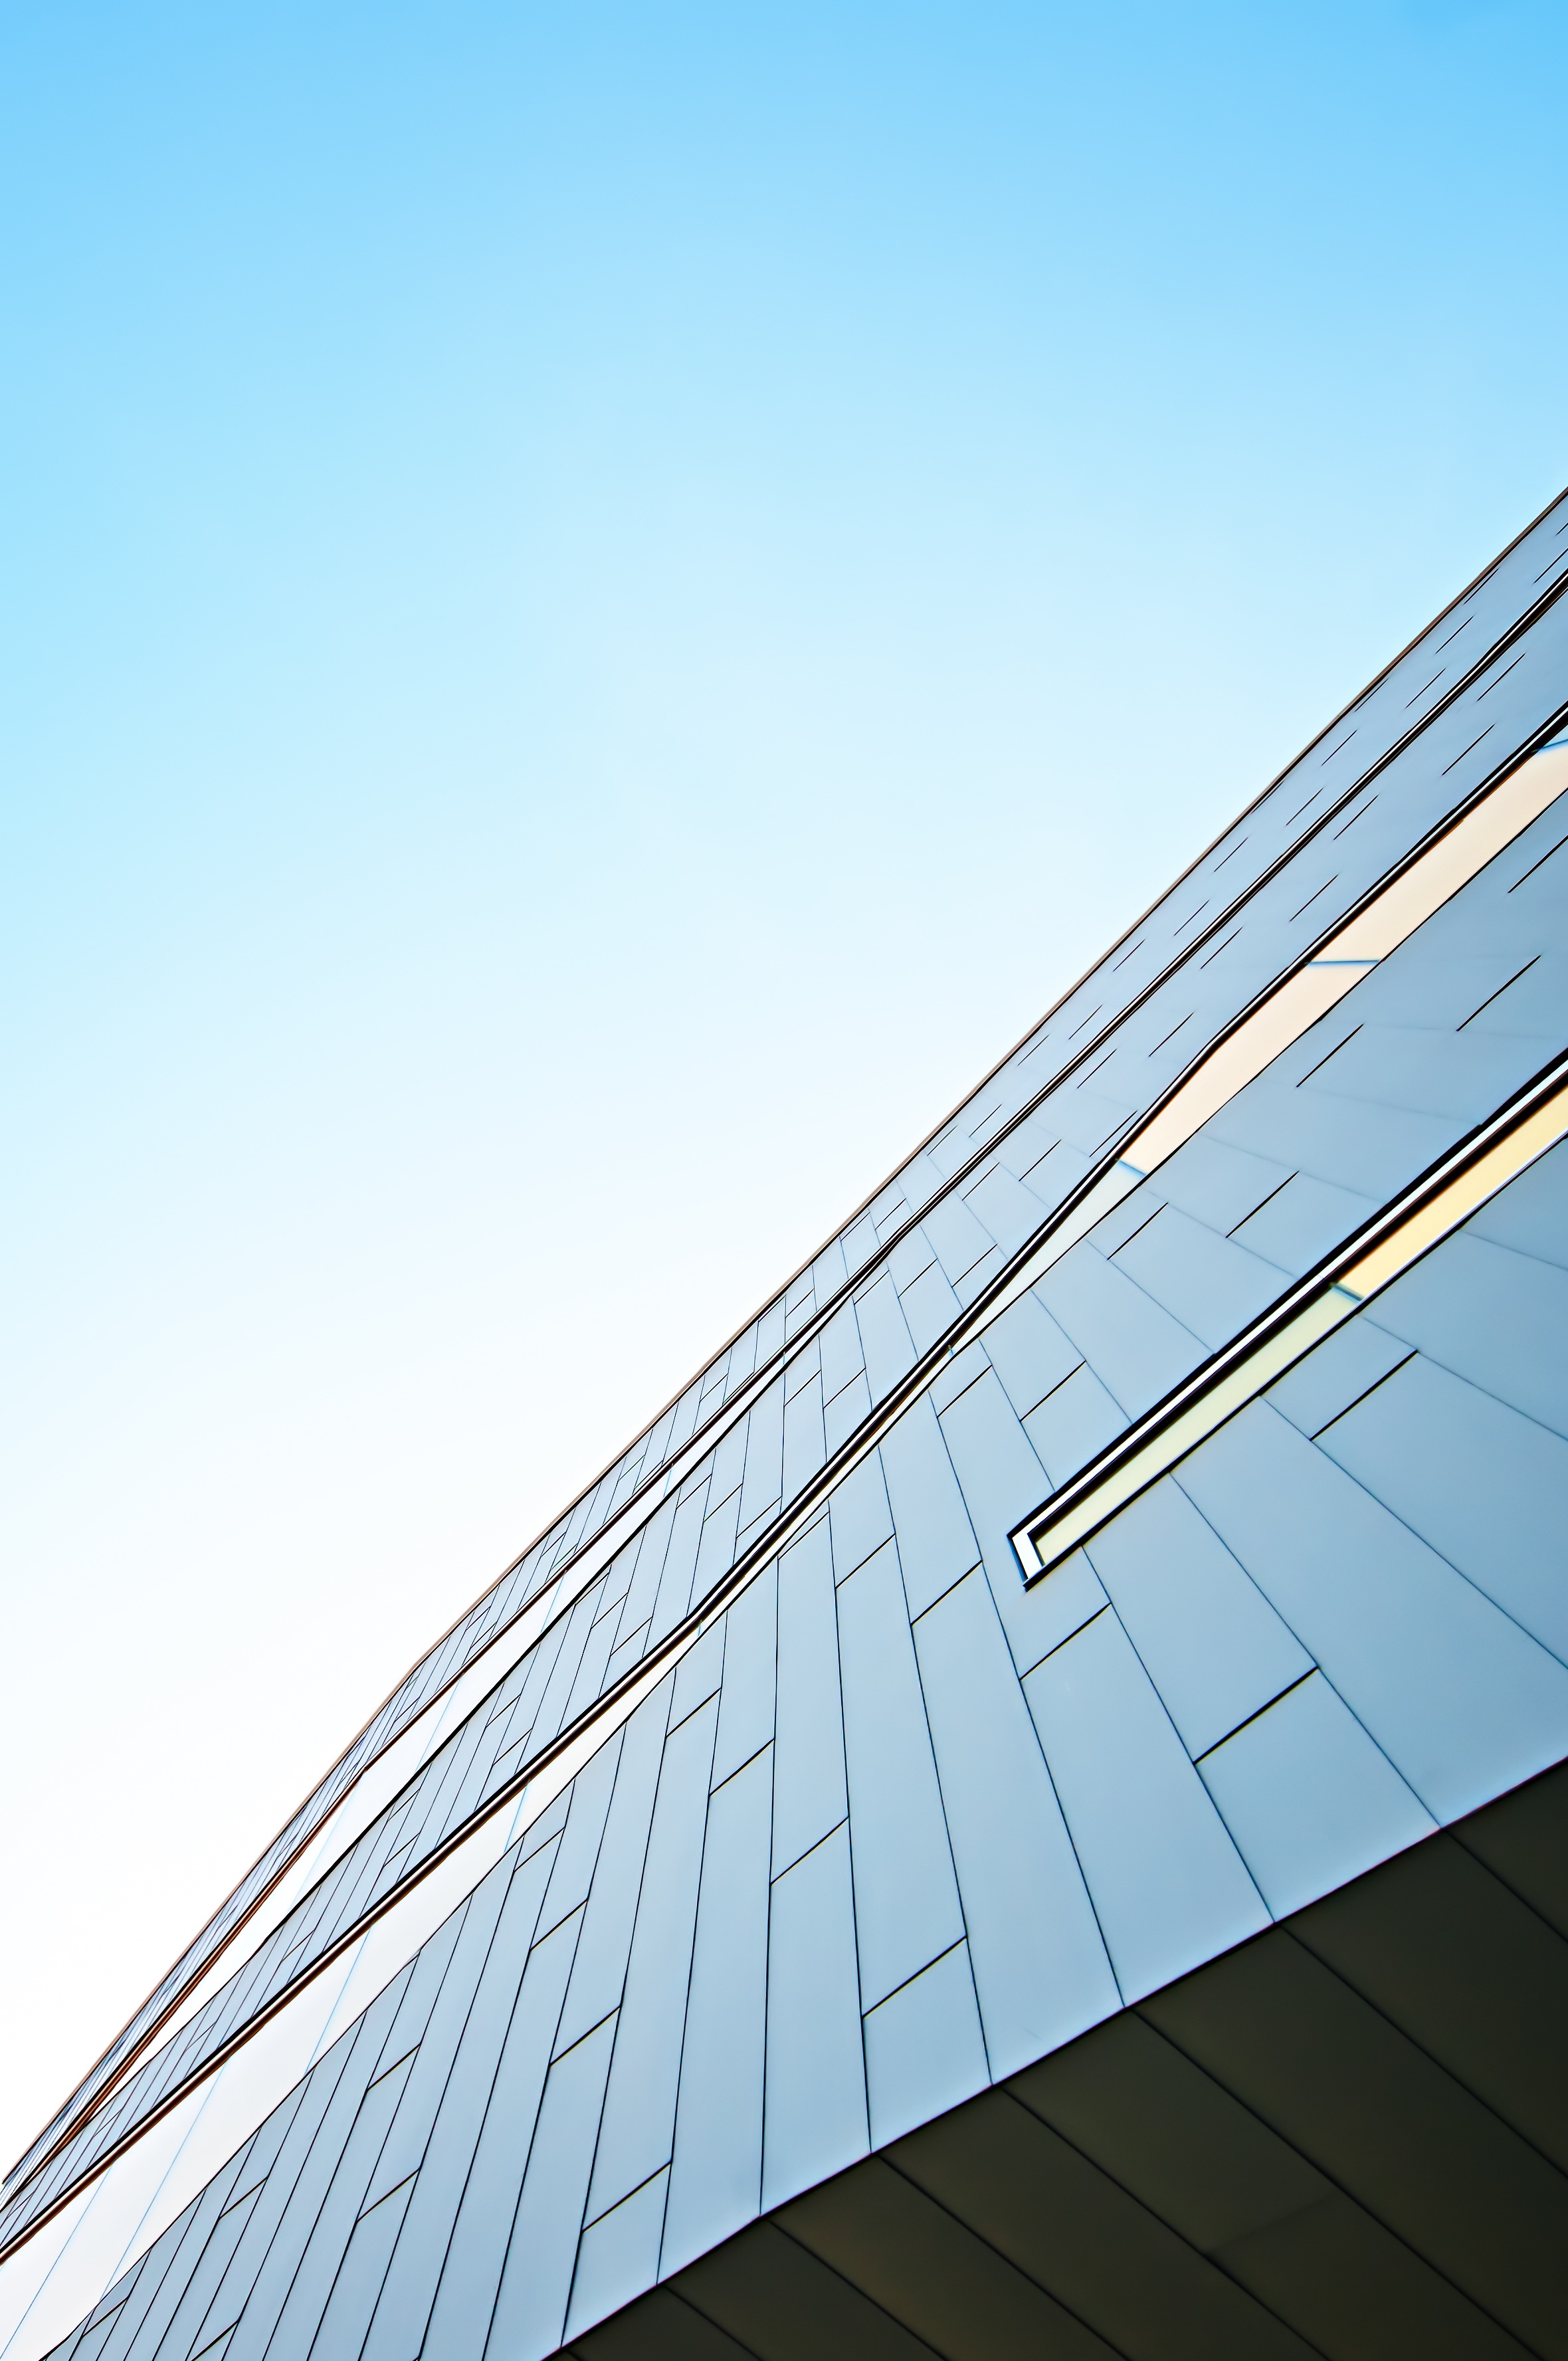
wing, architecture, structure, sky, building, skyscraper, airplane, line, vehicle, aviation, flight, facade, blue, stadium, shape, atmosphere of earth